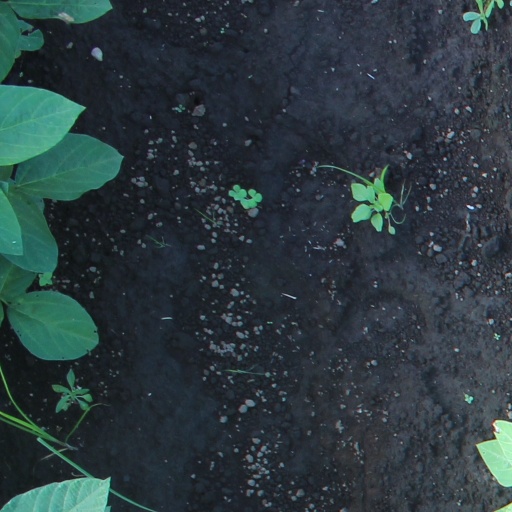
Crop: soybean